Wil Trapp

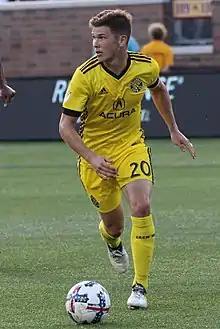
Trapp was the youngest player in MLS history to serve as team captain in a league match, doing so at 21 years, 122 days.

Ahead of his second professional season, Trapp was named as the vice captain for Columbus, serving as understudy to Michael Parkhurst. Trapp wore the captain's armband for the first time on May 17, 2014, captaining the Crew in Parkhurst's absence against Portland. He became the first Homegrown Player in MLS history to wear the captain's armband in a league fixture, and at 21 years old was the youngest captain in league history. Trapp set a number of other firsts throughout the season: he received his first red card on May 4, part of a 2–0 defeat against Sporting Kansas City, and scored his first professional goal on September 13, part of a 2–2 draw against Houston Dynamo. He made his postseason debut in the conference semifinals, starting both legs against New England Revolution. Additionally, Trapp was selected to take part in the 2014 Major League Soccer Homegrown Game, alongside his teammate Lampson. Trapp finished the season with one goal in 31 total appearances.